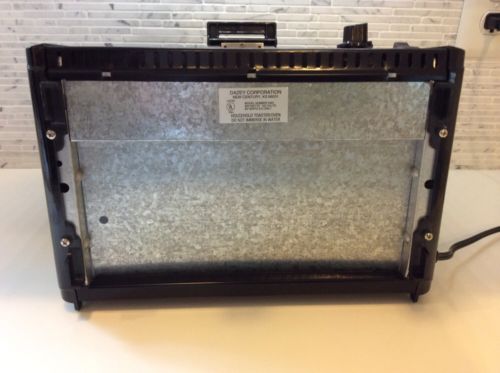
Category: toaster